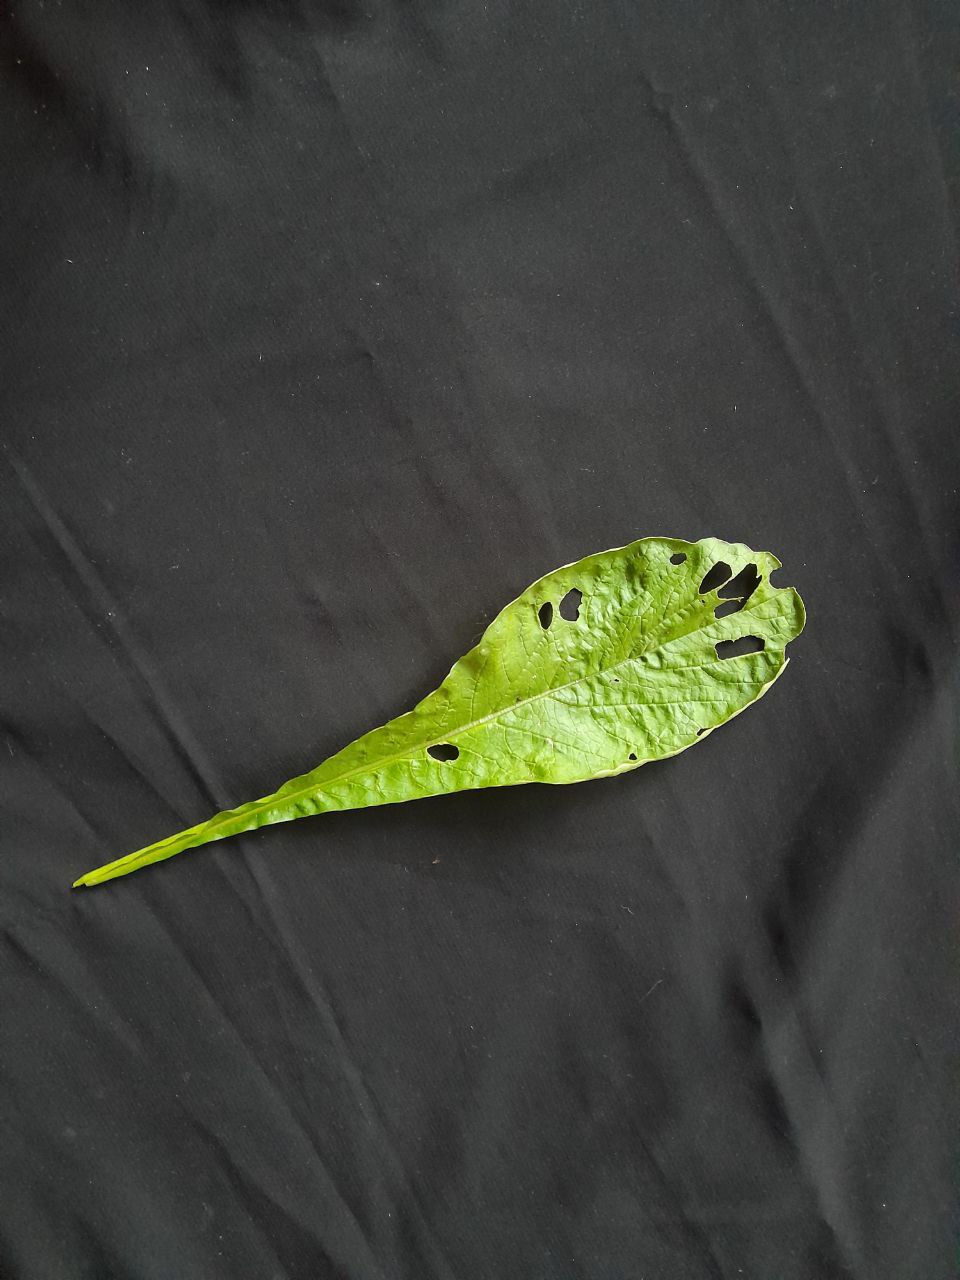
Label: flea beetle